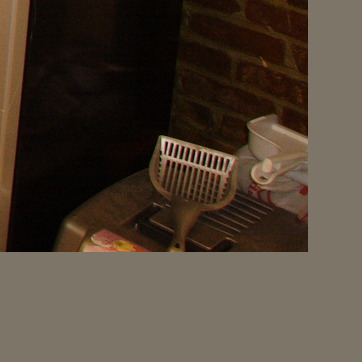
Material: metal